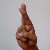
The image shows a hand gesture representing the letter 'R' in Indian Sign Language.